Turkish Women's Football Second League

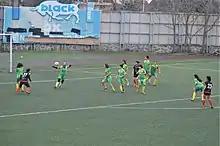
Turkish Women's Second League match between Akdeniz Nurçelik Spor (black/red) and Osmaniye Kadın Spor (green/yellow) in the 2018–19 season.

The Turkish Women's Second Football League is the third tier league competition for women's association football in Turkey.